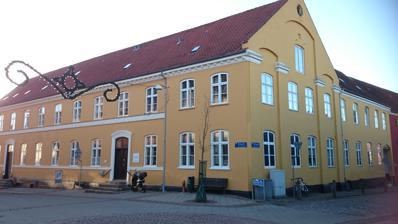
Building: Wittusen House
Country: Denmark
Year built: 1849
Wittusen House Wittusens Gård General information Location Brogade 2, 4700 Næstved Country Denmark Coordinates 55°13′51.42″N 11°45′17.96″E / 55.2309500°N 11.7549889°E / 55.2309500; 11.7549889 Completed 1840s The Wittusen House ( Danish : Wittusens Gård) is a former merchant's house situated at the corner of Brogade and Møllegade in central Næstved , Denmark. The complex was constructed in 1842–1864 for Christian Martin Wittusen, a grain and timber merchant and Næstved's largest taxpayer in the years 1859–1871. It comprises a two-storey residential building in Brogade and a former warehouse in Møllegade as well as an actagonal grain kiln for drying the grain prior to storage. The three buildings were listed on the Danish registry of protected buildings and places in 1945. History Christian Martin Wittusen Christian Martin Wittusen. Martin Wittusen (1804-1882) was born at Ravnstrup to Christian and Arntgott Margrethe Wittusen. His father leased the estate from the owner. Wittusen was apprenticed to a merchant in Oræstø . In January 1833, he was able to buy the property at the corner of Brogade and Møllegade in Næstved. He mainly traded in grain and timber. In 1840, he constructed a new warehouse at Karrebæksminde. In 1842, he expanded his house in Brogade with a new warehouse in Møllegade. In 1845, he also bought the building to the left of his house in Brogade. He subsequently replaced the two buildings with the present building on the site. The house in Brogade was constructed in 1849. It is possible that the building was designed by Georg Kretz. Kretz had participated in the planning of the new harbour development in Karrebæksminde in 1838. The grain kiln was not constructed until 1864. In 1951, in search of more space for his expanding business, he started renting Kompagnihuset. In 1843, he bought the building. Wittusen's household consisted of 18 people in 1850. Himself, three daughters, two employees, an apprentice, three male caretakers, a housekeeper, five maids, a governess from Copenhagen and a husjomfru . Wittusen 's trading house developed into the largest of its kind in Næstved. He was a member of the town council from 1846 to 51. In 1856, he succeeded Hatting as Swedish-Norwegian Vice-Consul. In 1859–1870, he was Næstved's largest tax-pauer. In around 1879, he was the owner of three schooners and a yacht. Several of Wittusen's former employees would later start their own businesses and become prominent merchants in their own right. F. E. Sander started his own business on 27 May 1853 in Ringstedgade. H. V. Tolderlund established his own business on 18 October 1862 in Østergade. Carl E. Bergen partnered with Chr. S. Larsen in 1863. 2nd generation, 1871–1893 In 1863, Wittusen ceded part of his activities to his employee Carl E. Bergen. Berg's business was initially based in Witusen's building. In 1871, he moved the operations to new premises at Brogade 6. In 1871, Wittusen left the management of the firm in the hands of his nephew and his employee P.J. Abildgaard. Witusen remained the owner of the buildings until his death in 1882. They were then passed to his three daughters /two of them married). Hans Olsen Birksted, 1873–1978 On 1 May 1893, Eitusen's heirs rented the buildings out to Hans Olsen (from 1908: Hans Olsen Birksted). In 1890, 1890. he had established a grain and animal feed wholesale business in Bryggergården im Ringstedgade. In 1028, he converted his business into a limited company / aktieselskab ) under the name Hans Olsen Birksted A/S. In 1928, it bought the buildings at the corner of Brogade and Møllegade from Wittusen's heirs. The firm specialized in timber and buildings materials. A large warehouse was constructed on the baks of Susåe . Næstved Municipality, 1978–2000 On 1 September 1976, Næstved Municipality acquired the buildings with effect from no later than September 1978. In January 1978, Birksted's timber business relocated to Holsted Nord. The buildings were subsequebtly refurbished. The first tenant was Bygningsinspektoratet(from October 1978). Birksted's large timber warehouse at Sisåen was demolished in 1982. In 1882–83, the buildings was again subject to restoration work under supervision ofn Flemming Mejneche. In 2000, Næstved' administration moved out of the buildings when a new offie building was inaugurated. The buildings were subsequently sold, Gallery The side wing. The warehouse and the grain oven. References